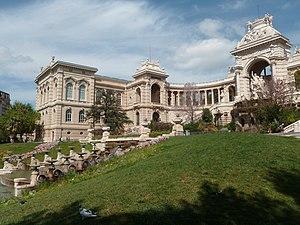
Palais Longchamp